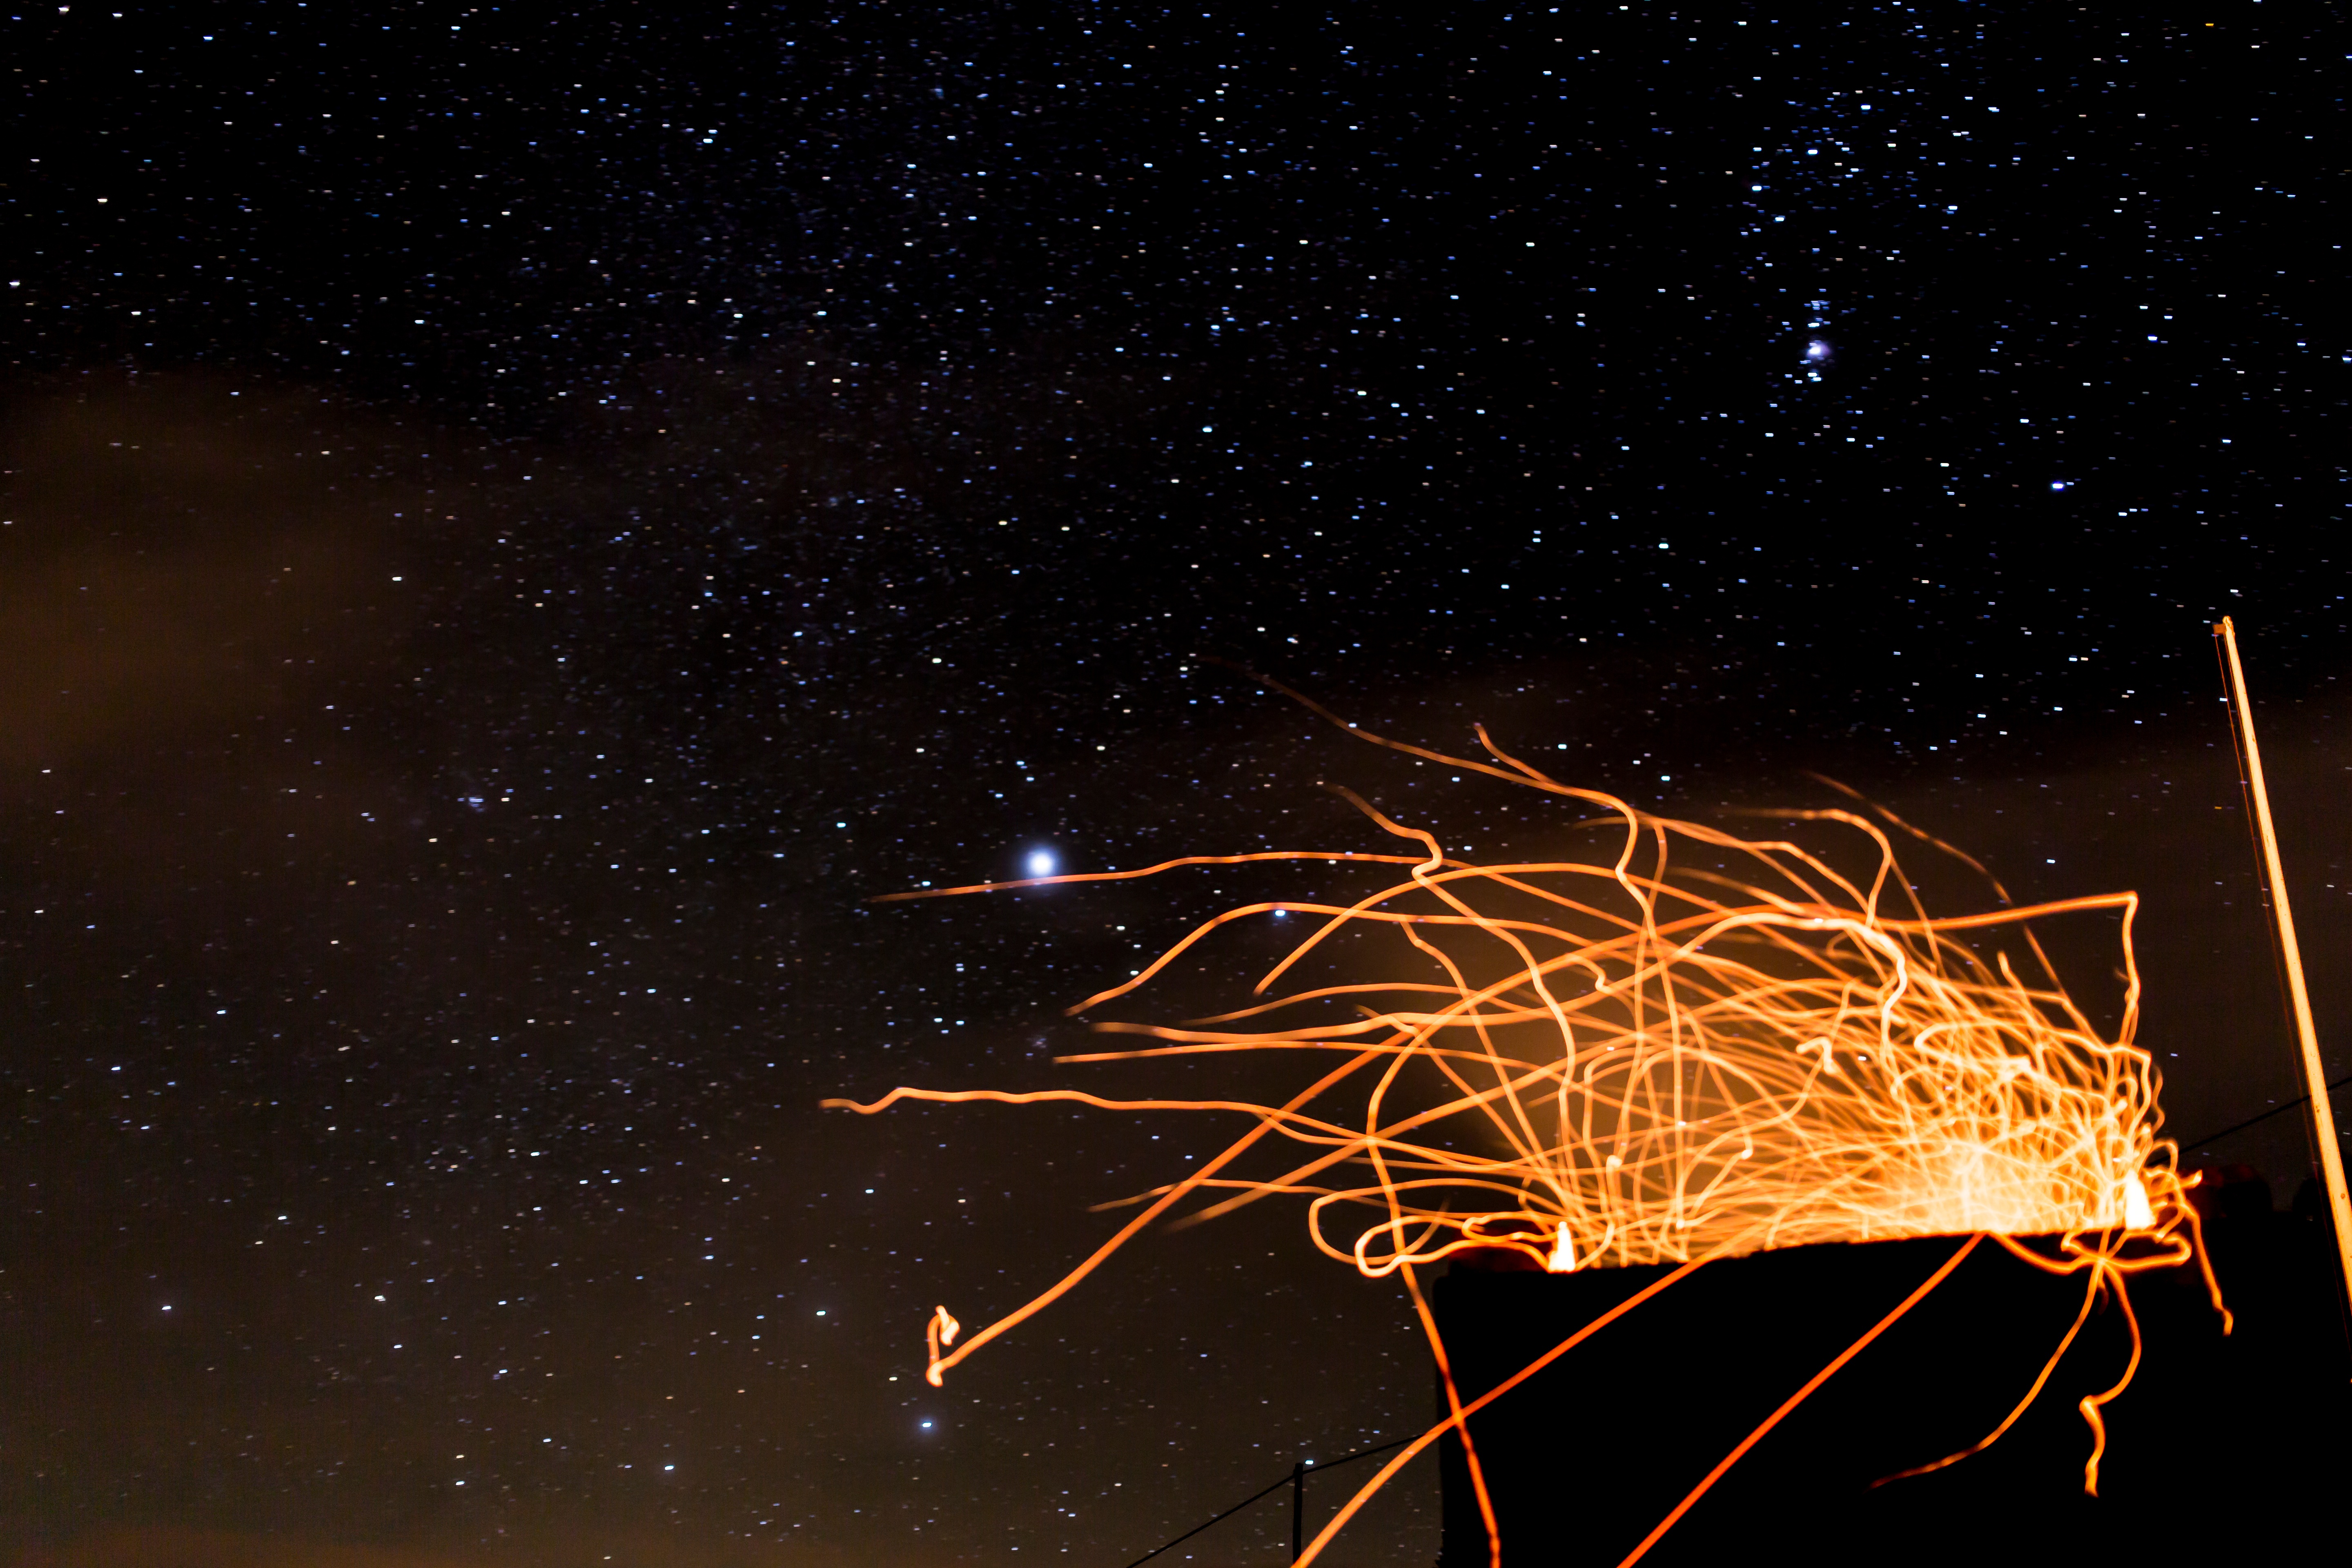
night, fireworks, astronomy, astronomical object